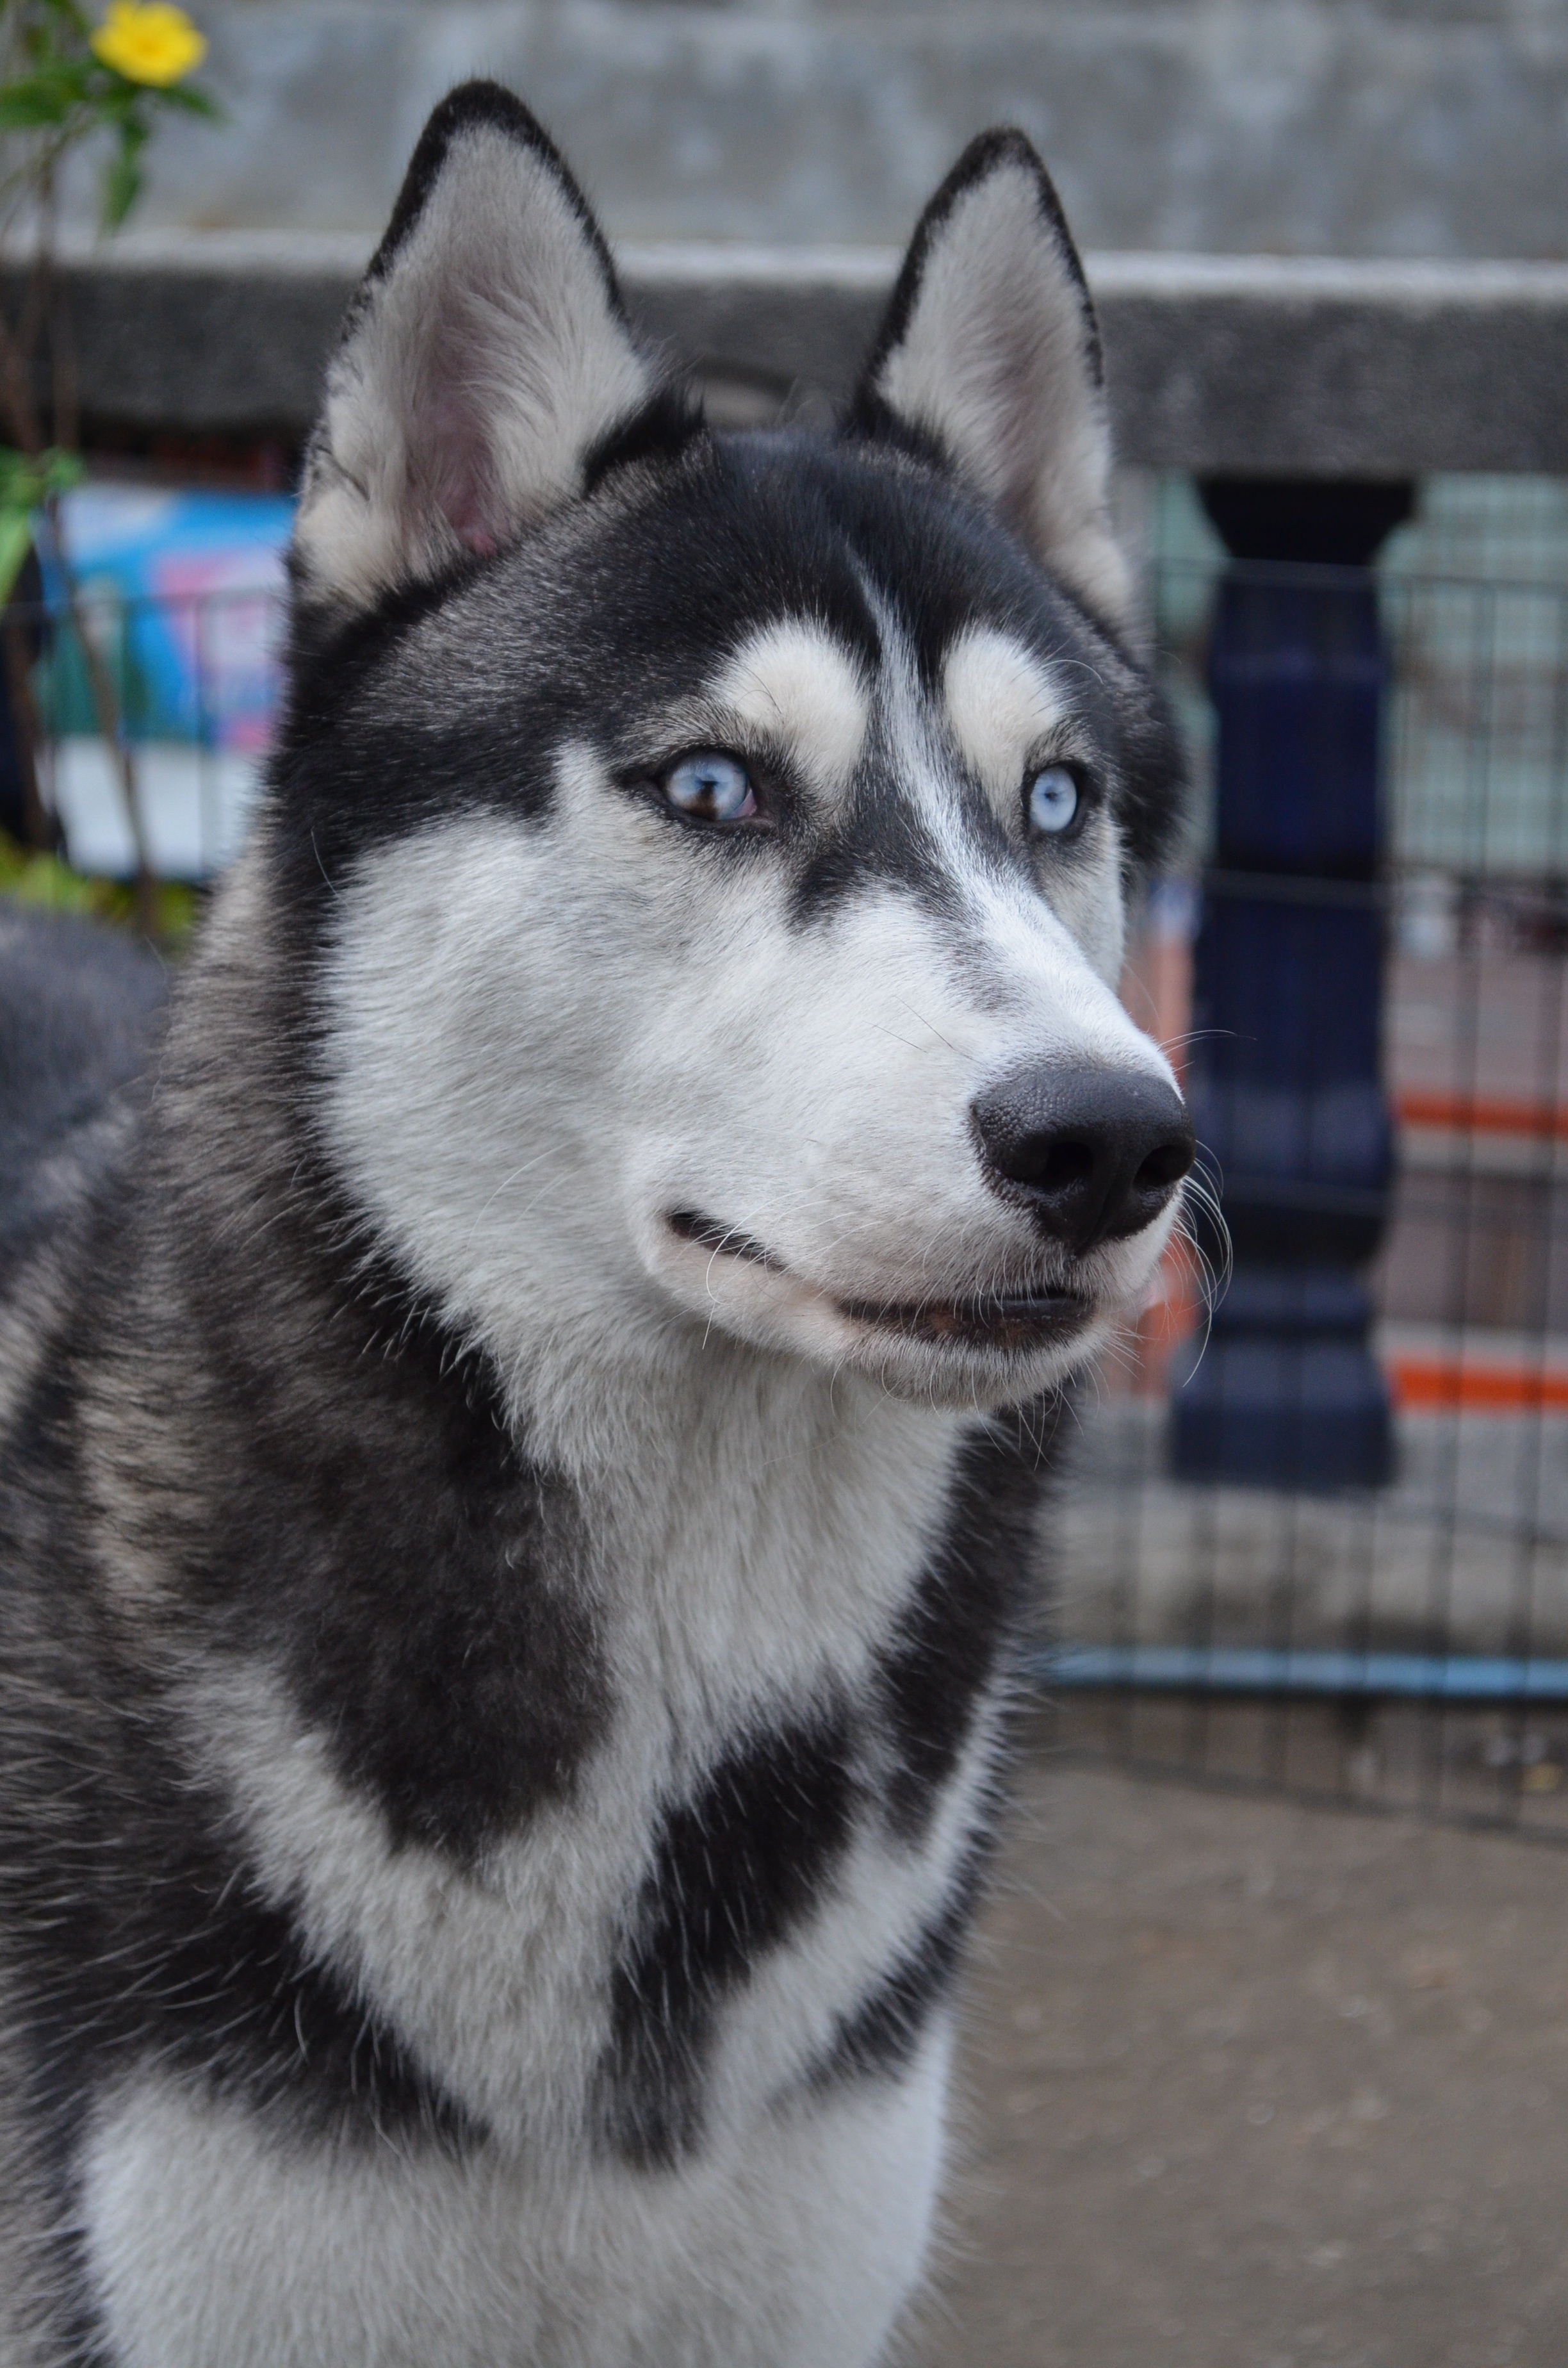
dog, pet, mammal, husky, vertebrate, dog breed, sled dog, siberian husky, alaskan malamute, shikoku, dog like mammal, saarloos wolfdog, dog breed group, greenland dog, east siberian laika, west siberian laika, j mthund, tamaskan dog, northern inuit dog, native american indian dog, miniature siberian husky, alaskan klee kai, russo european laika